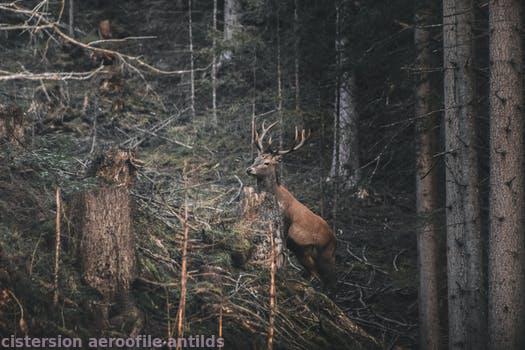
Label: Watermark